Hongguangzhen railway station

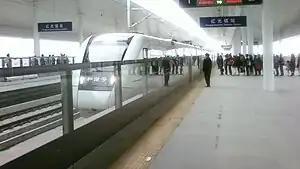

The Hongguangzhen railway station is a railway station of Chengdu–Dujiangyan Intercity Railway. The station located in Pidu District, Chengdu, Sichuan, China.